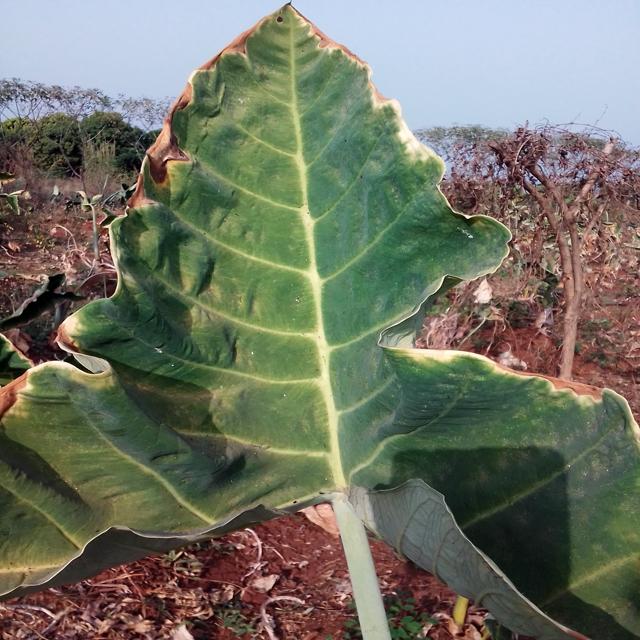
Label: Early_Blight